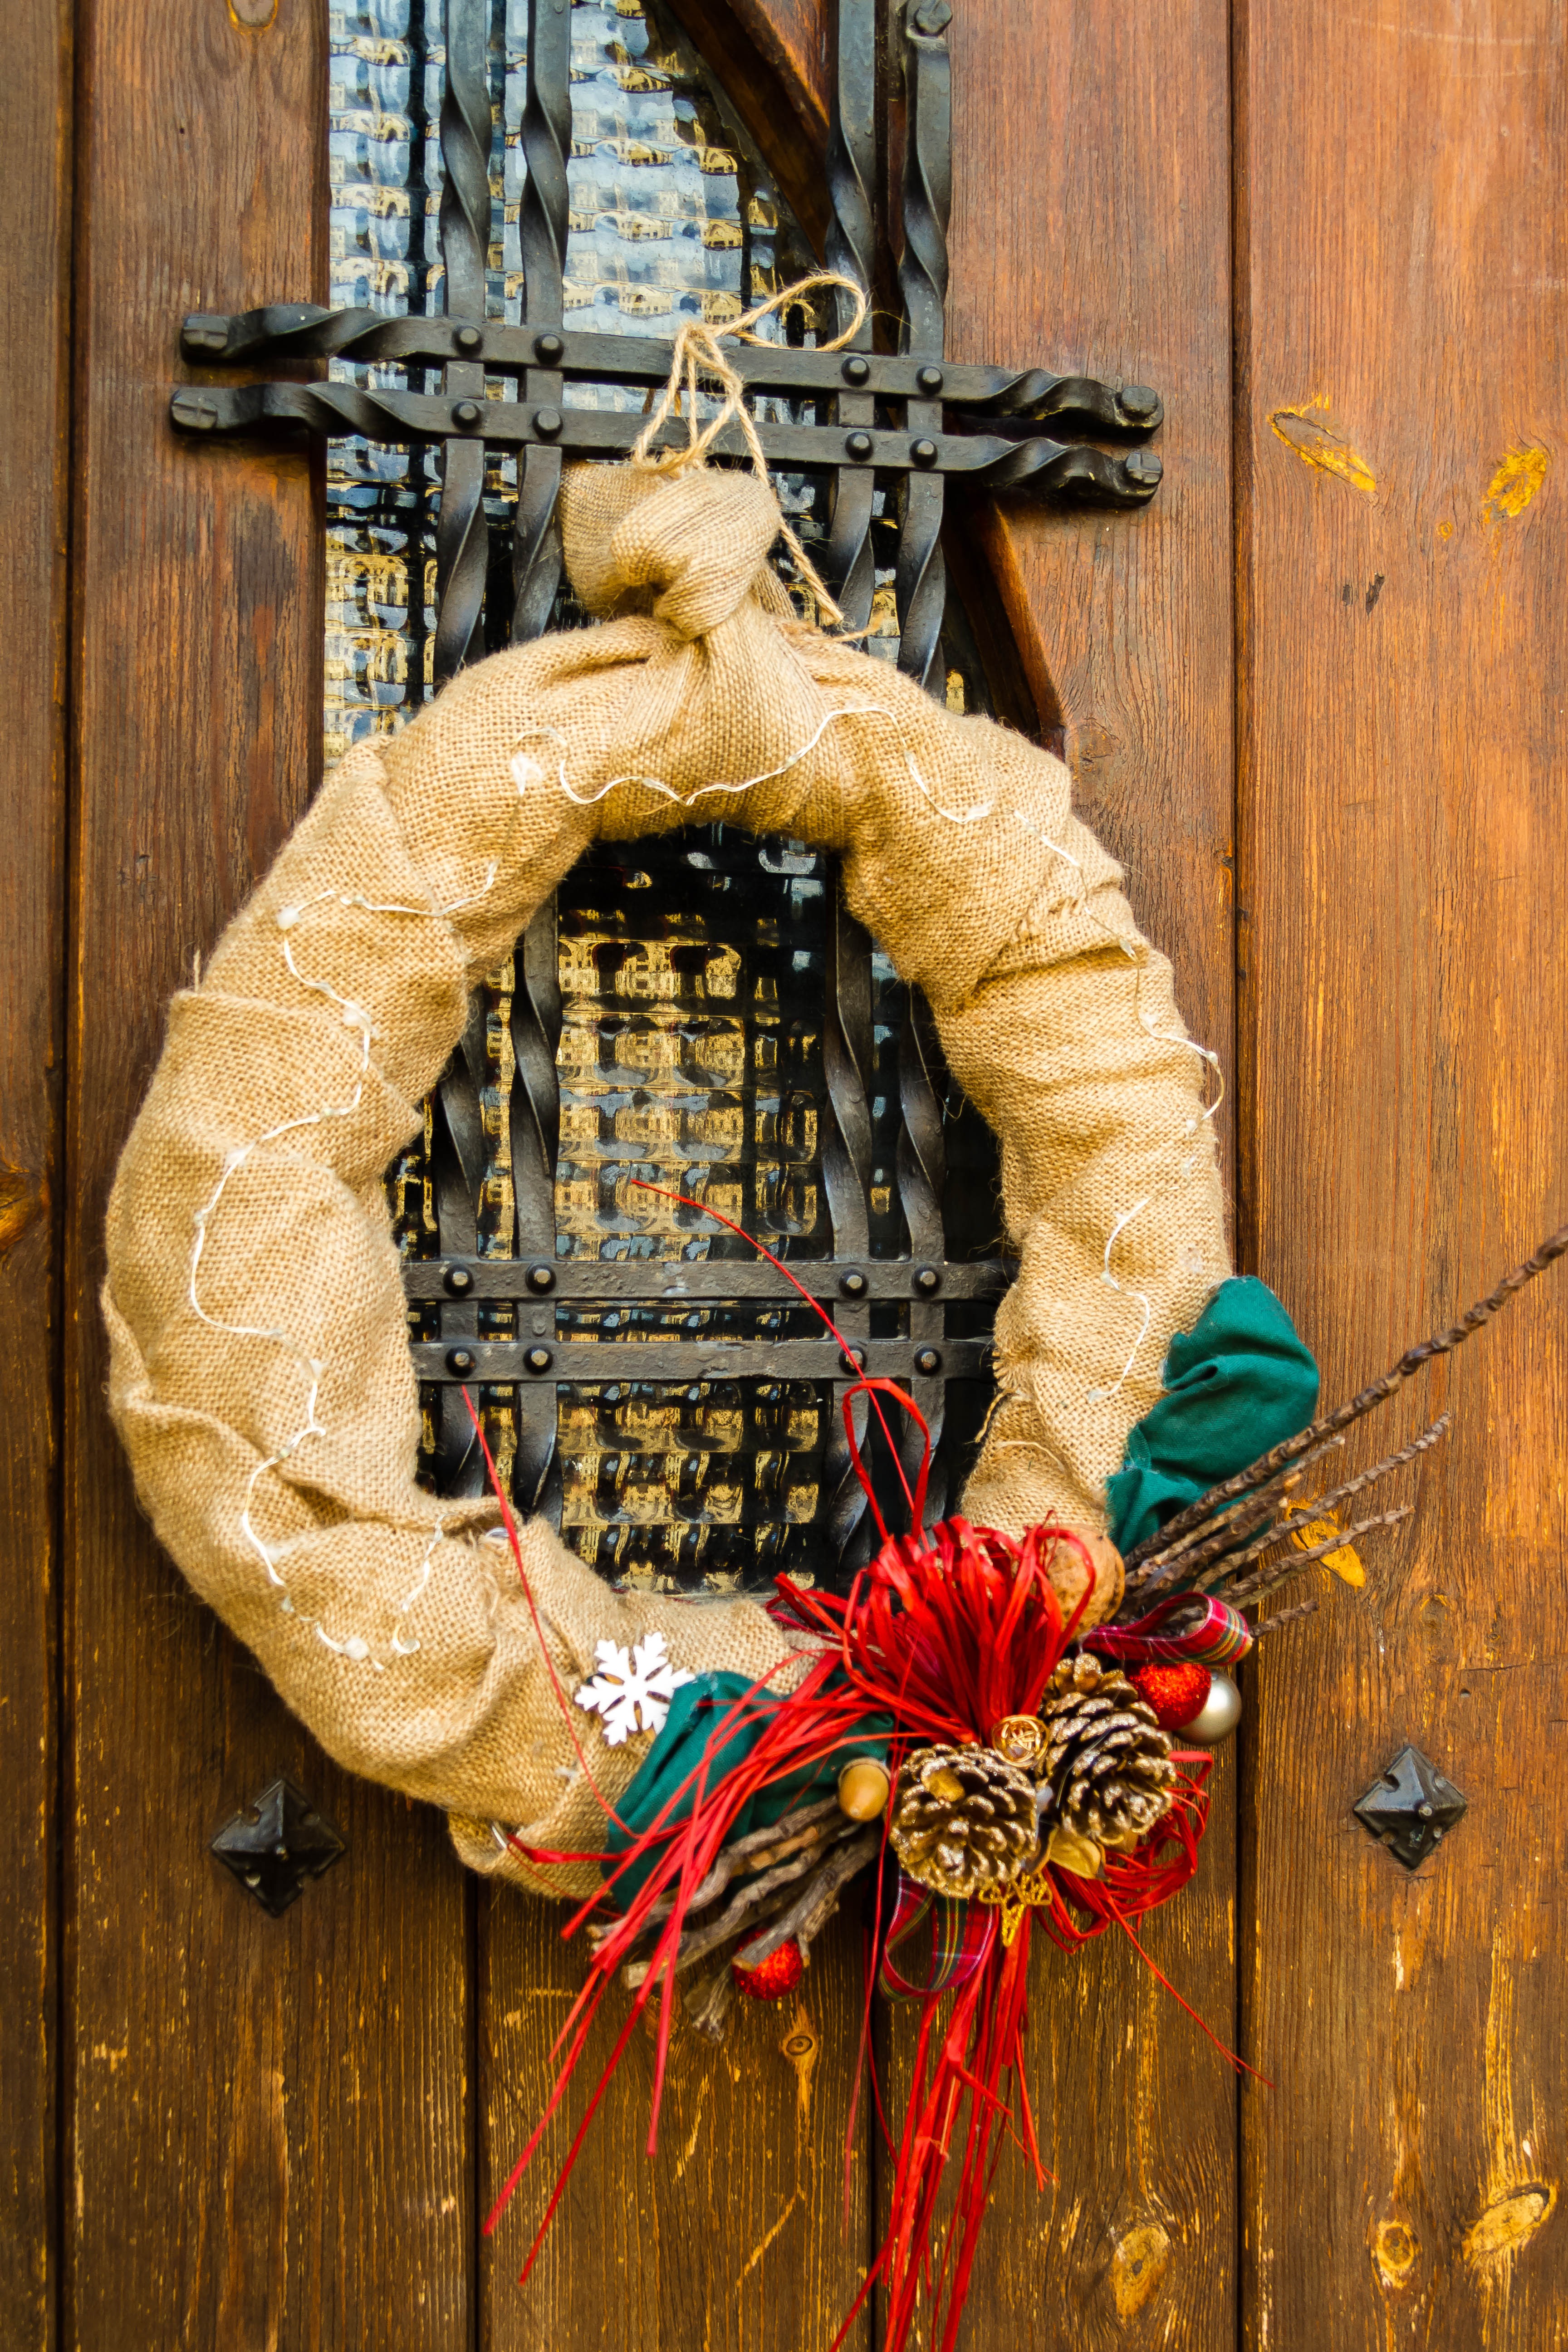
christmas, wreath, christmas decoration, art, monumental, carving, saragossa, uncastillo